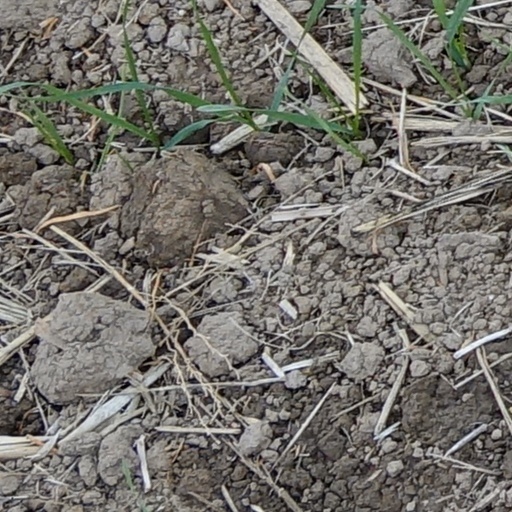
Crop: wheat